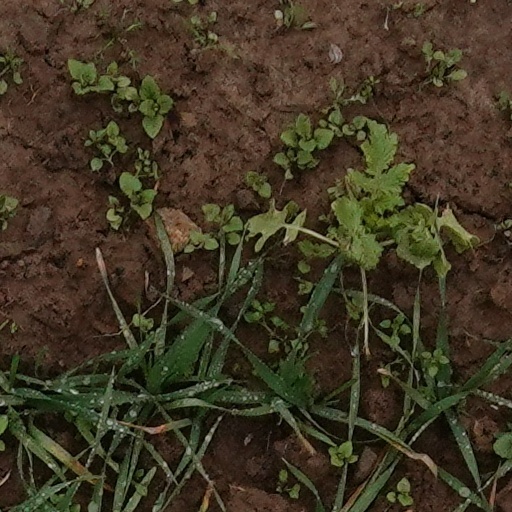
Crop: wheat